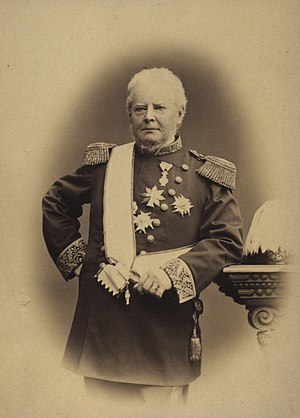
Ernst Emil Rosenørn
Ernst Emil Rosenørn (1810-1894), dansk embedsmand
Ernst Emil Rosenørn var dansk folketings- og landstingsmedlem, kultusminister, overpræsident i København.